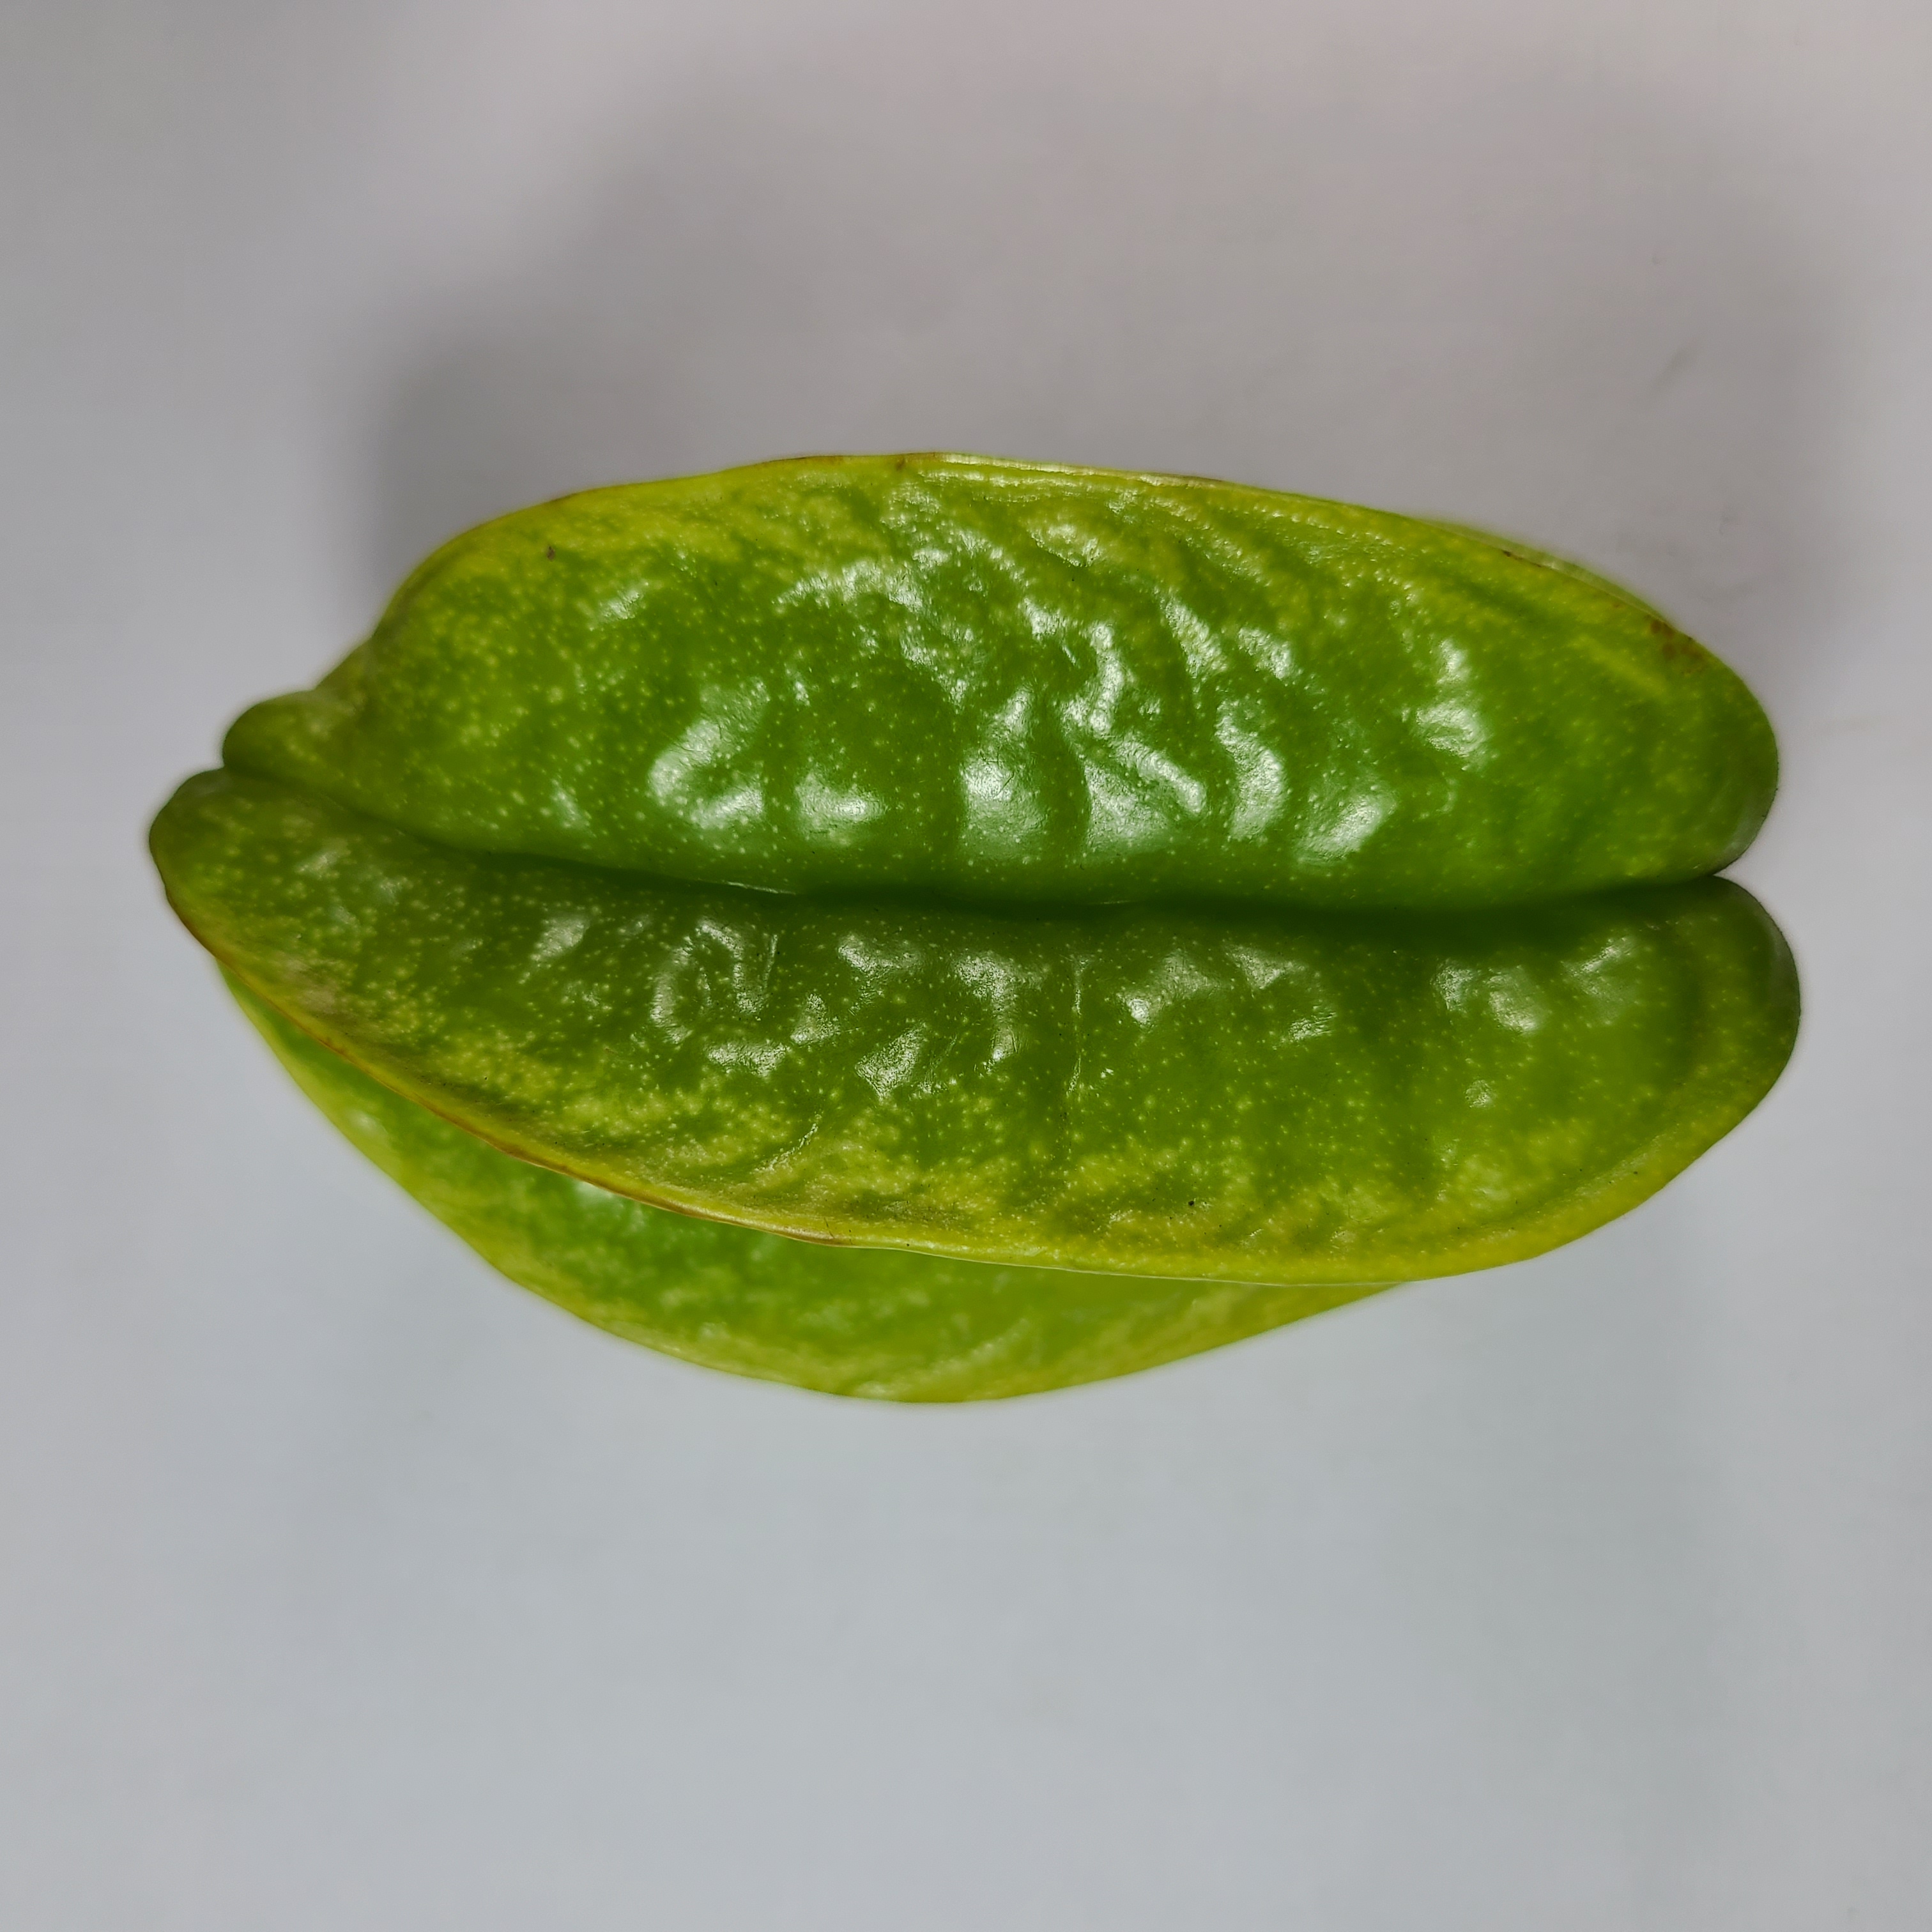
Label: Healthy Fruits